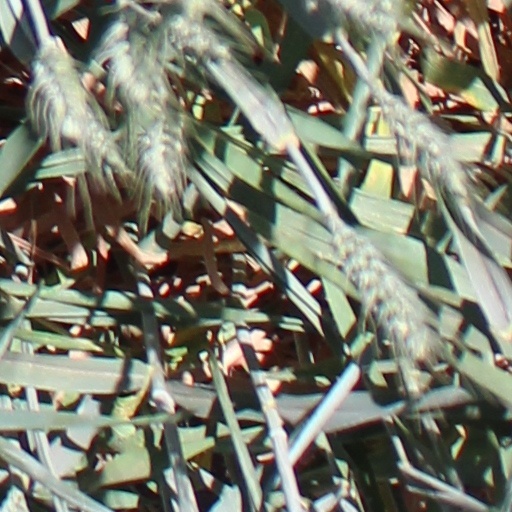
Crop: wheat